Scott Young (Welsh footballer)

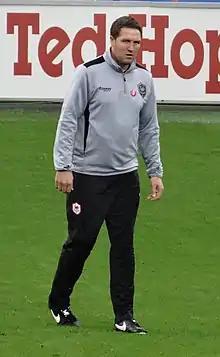
Young in 2014.

Scott Young (born 14 January 1976) is a Welsh former professional footballer.